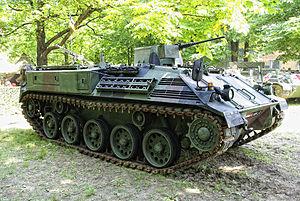
Le blindé léger Saurer 4K 4FA fut le véhicule de transport de troupes de la Bundesheer autrichienne durant la Guerre froide. Produit à partir de 1961, il partage plusieurs éléments mécaniques avec le char léger SK-105 Kürassier.